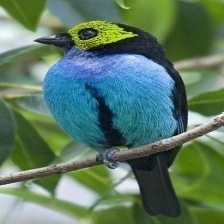
Species: PARADISE TANAGER
Scientific name: TANGARA CHILENSIS